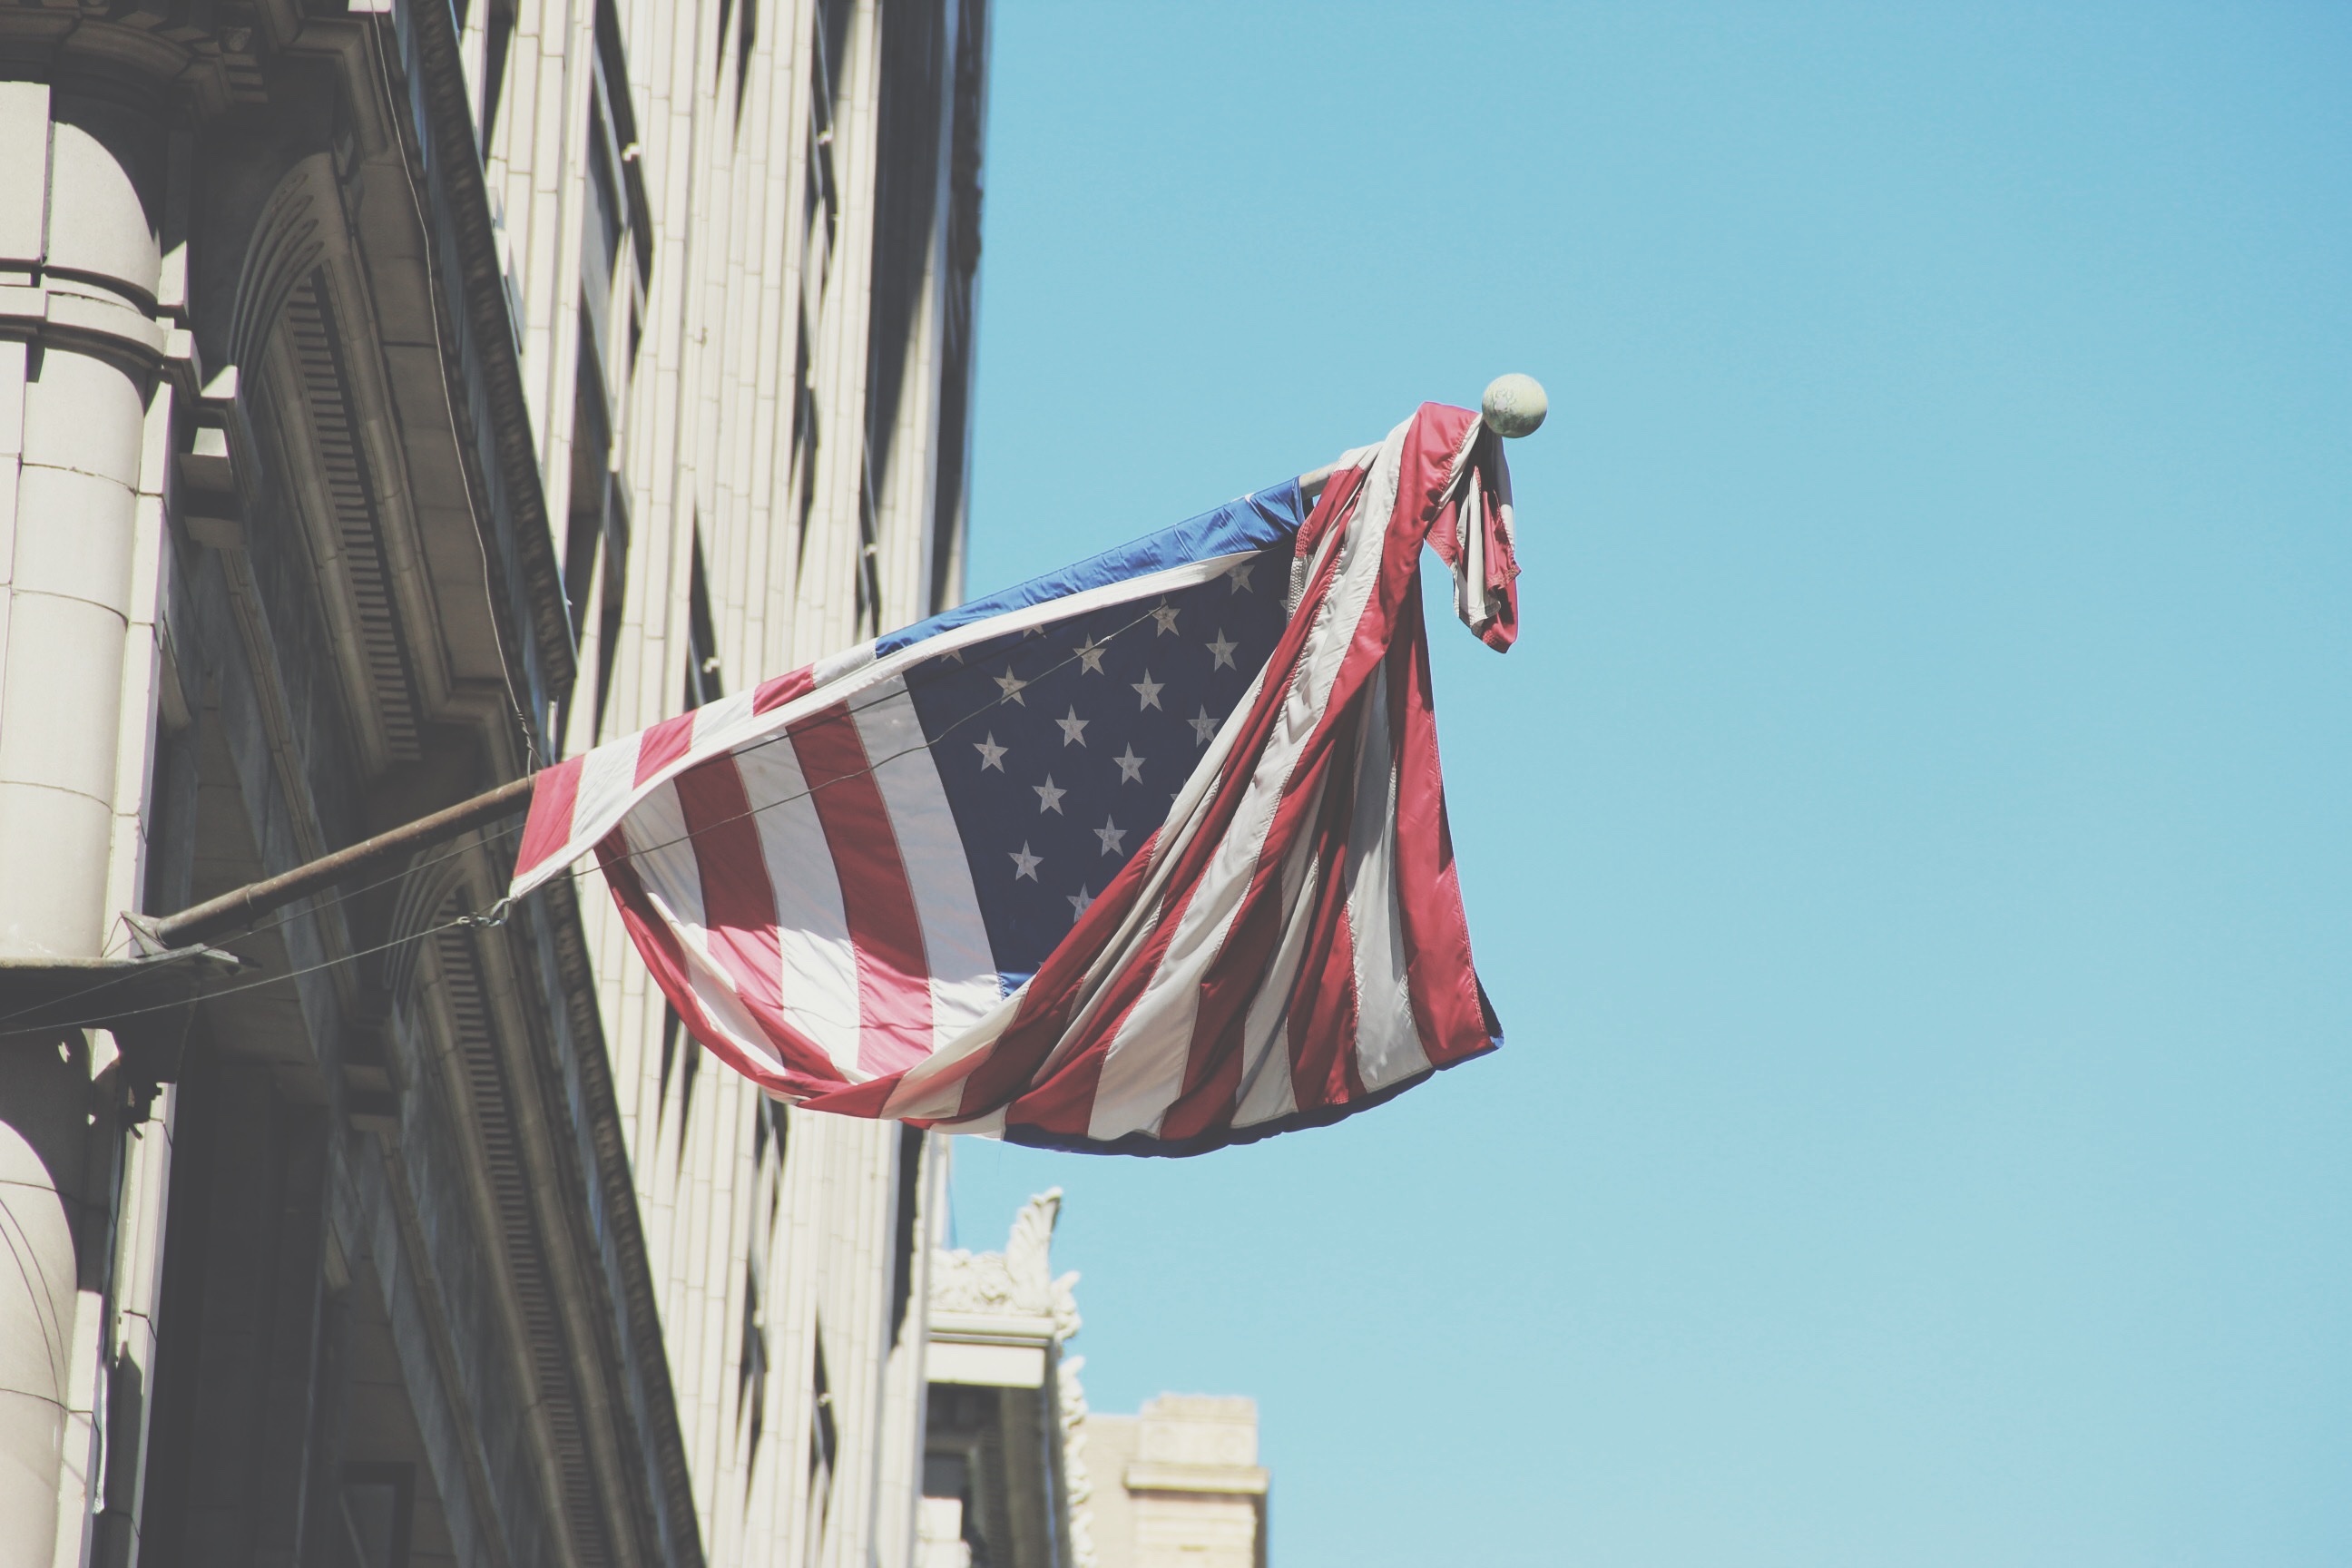
advertising, red, color, flag, blue, flag of the united states